Sports in Florida

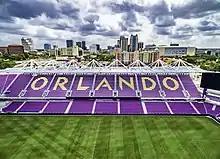
Inter&Co Stadium, home to MLS' Orlando City SC

Florida has a rich baseball history and has long been home to minor league teams and spring training.